Chukat

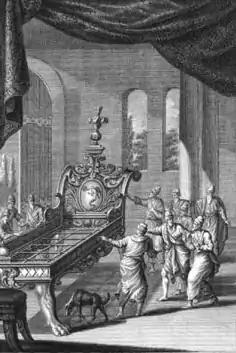
Og's bed (engraving circa 1770 by Johann Balthasar Probst)

Rav Ḥanin (or some say Rabbi Ḥanina) read Numbers 21:2 to show that one who wishes to succeed should set aside some of the gains to Heaven. The Gemara thus taught that one who took possession of the property of a proselyte (who died without any Jewish heirs and thus had no legal heirs) should use some of the proceeds of the property to purchase a Torah scroll to be worthy of retaining the rest of the property. Similarly, Rav Sheshet taught that a person should act in a similar manner with a deceased spouse's estate. Rava taught that even a businessperson who made a large profit should act in a similar manner. Rav Papa taught that one who has found something should act in the same manner. Rav Nahman bar Isaac said even if a person only arranged for the writing of a pair of Tefillin (that would be a sufficient deed).